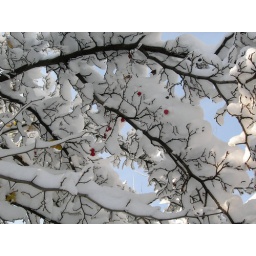
Little red apples in the furcoat of snow